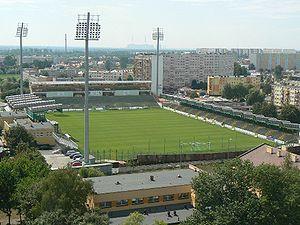
Le stade du GKS Bełchatów est un stade multi-usage situé à Bełchatów et construit en 1977. Il accueille les matchs du GKS Bełchatów, et a une capacité totale de 5 238 places.